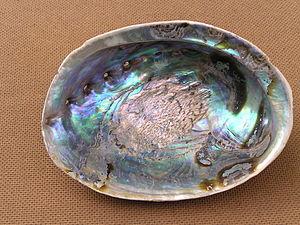
Les fruits de mer sont un nom donné aux animaux invertébrés marins comestibles. Dans l'acception la plus usuelle, il s'agit d'une grande variété d'organismes marins, à l'exception des poissons et des mammifères.